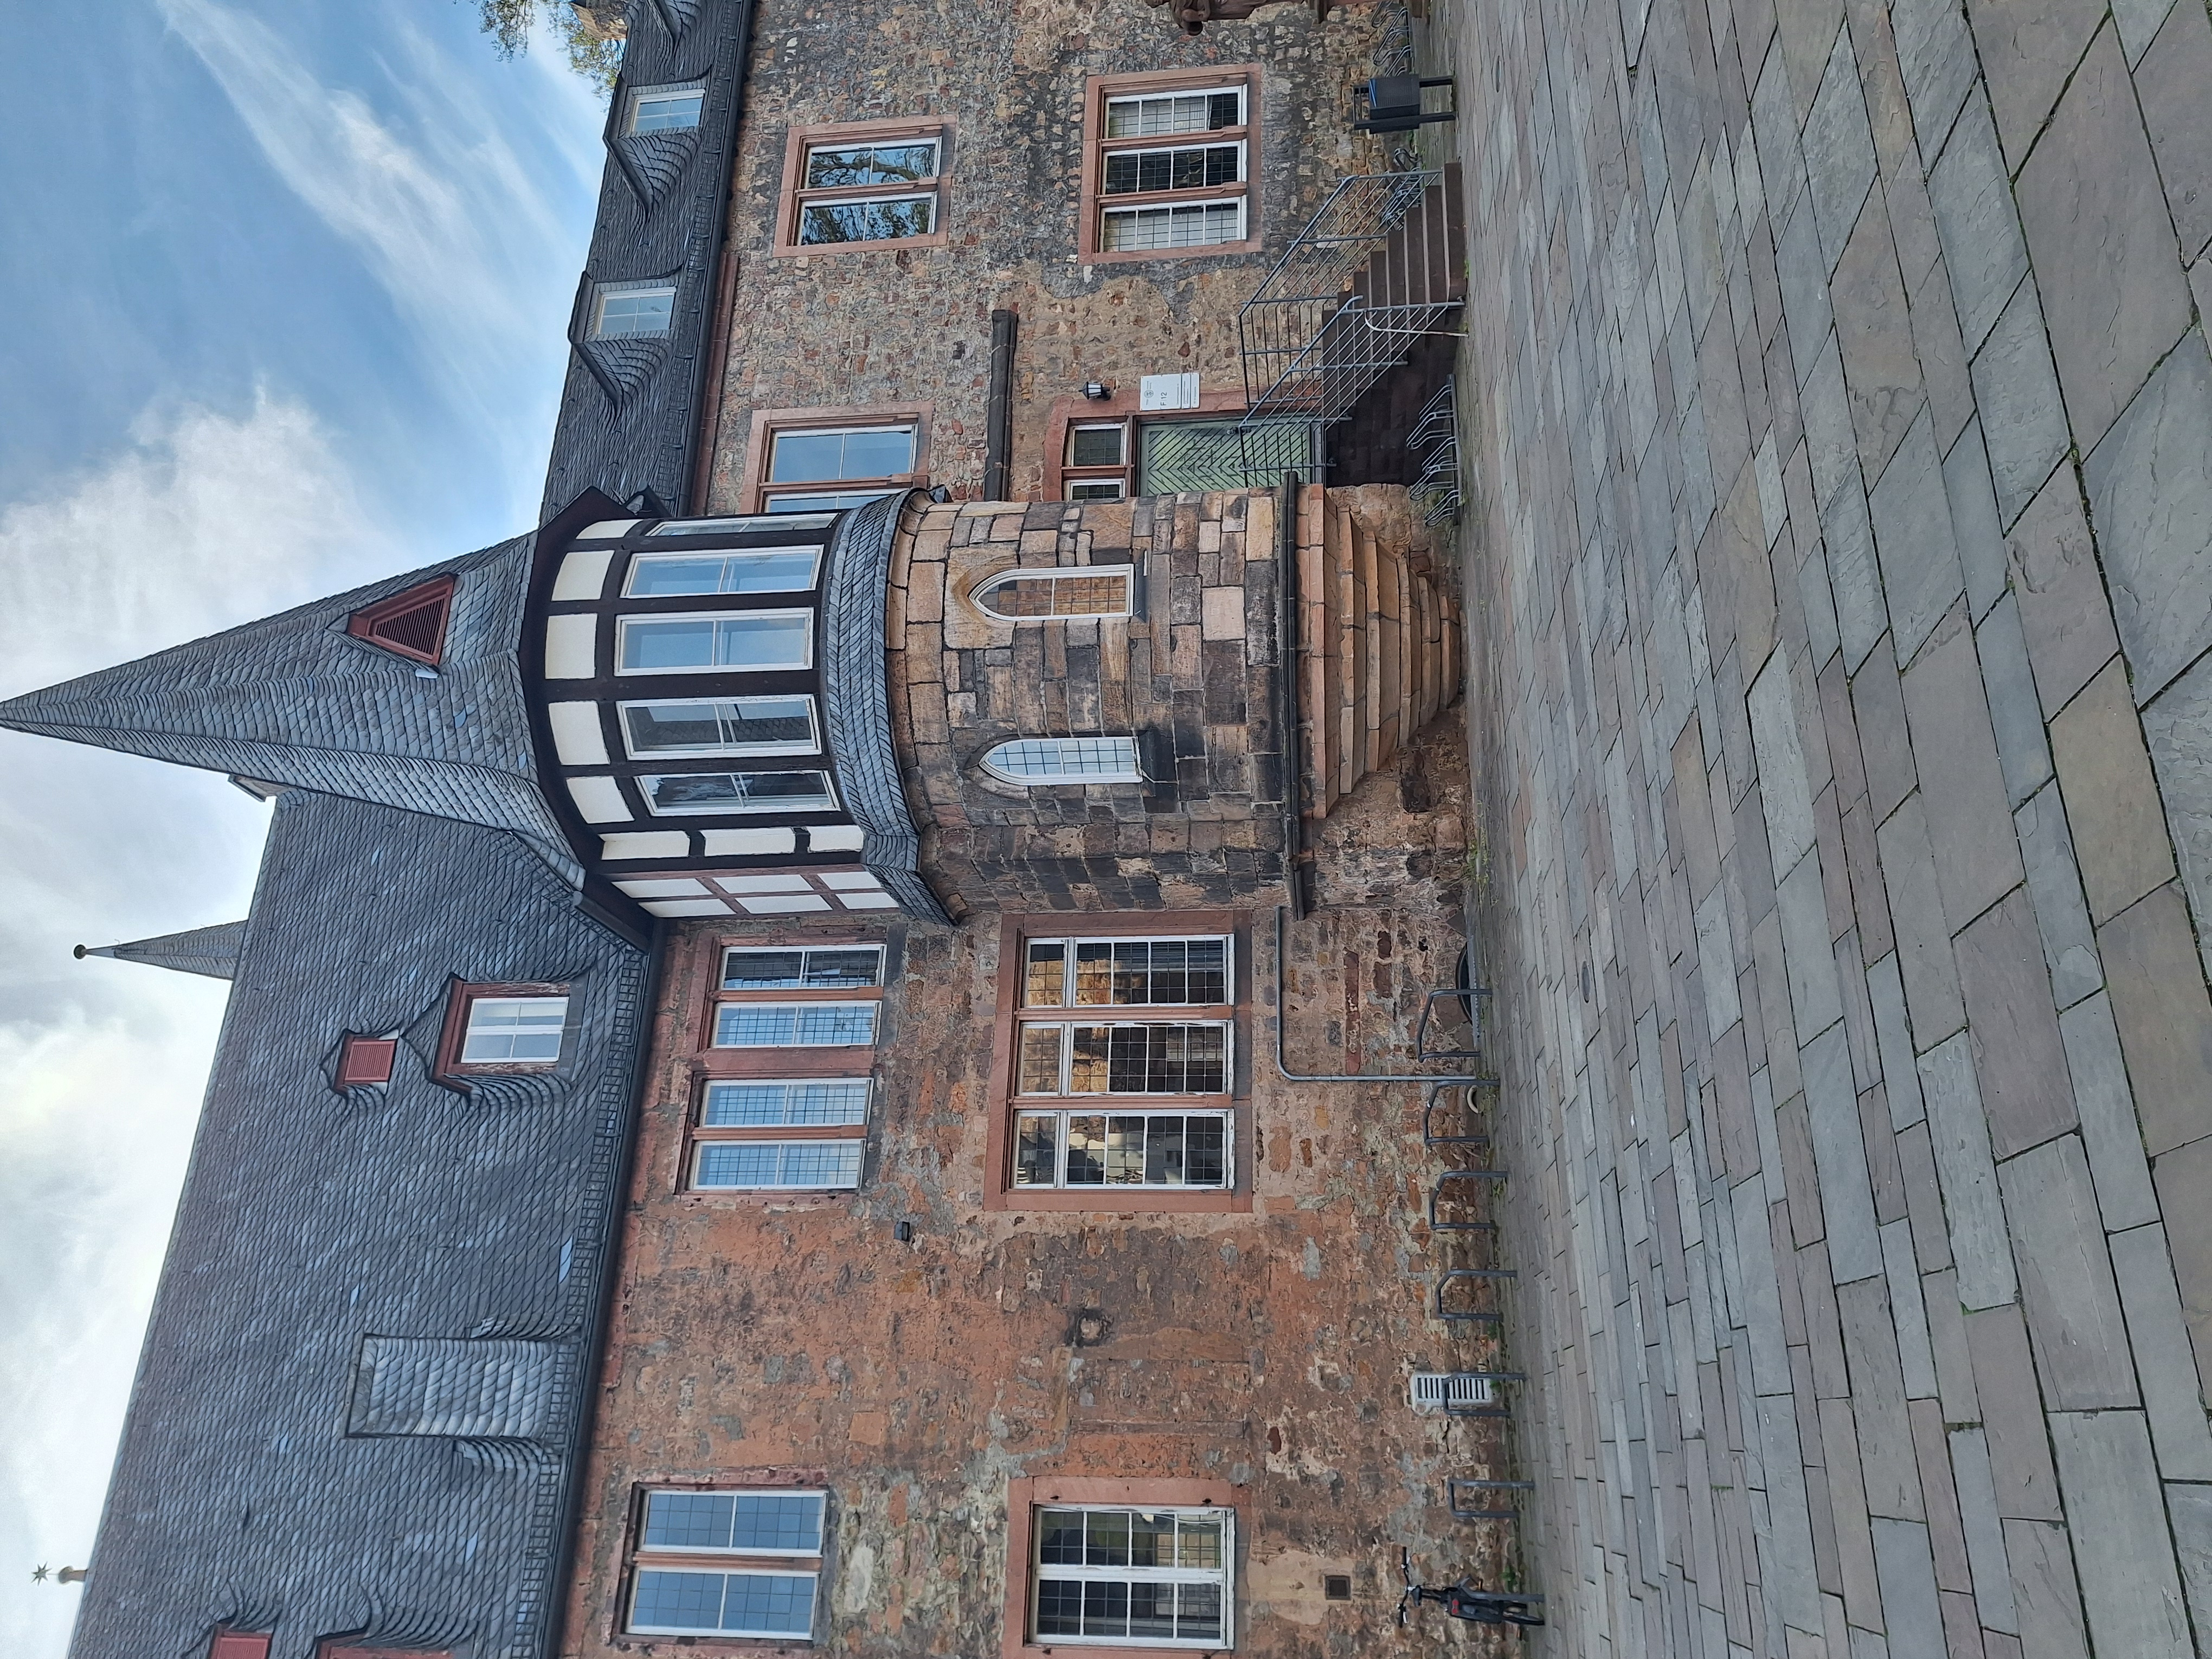
Building: Deutschhausstraße 10, Deutches Haus, Fachbereich Geographie